Quartier Latin, Montreal

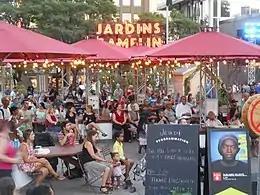
"Place Émilie Gamelin" in the summer

The Quartier Latin is an area in the Ville-Marie borough of Montreal, located east of the Quartier des Spectacles and west of the Centre-Sud and Village, centred around UQAM and lower Saint-Denis Street. It is known for its theatres, artistic atmosphere, cafés, and boutiques.